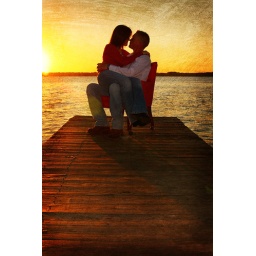
in my red chair